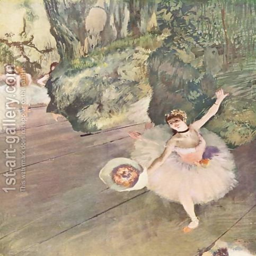
dancer with a bouquet of flowers